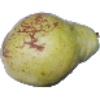
Label: Pear Williams 1